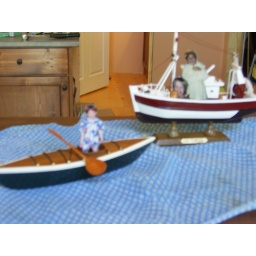
Liz has fun with these pics putting you and the girls in boats